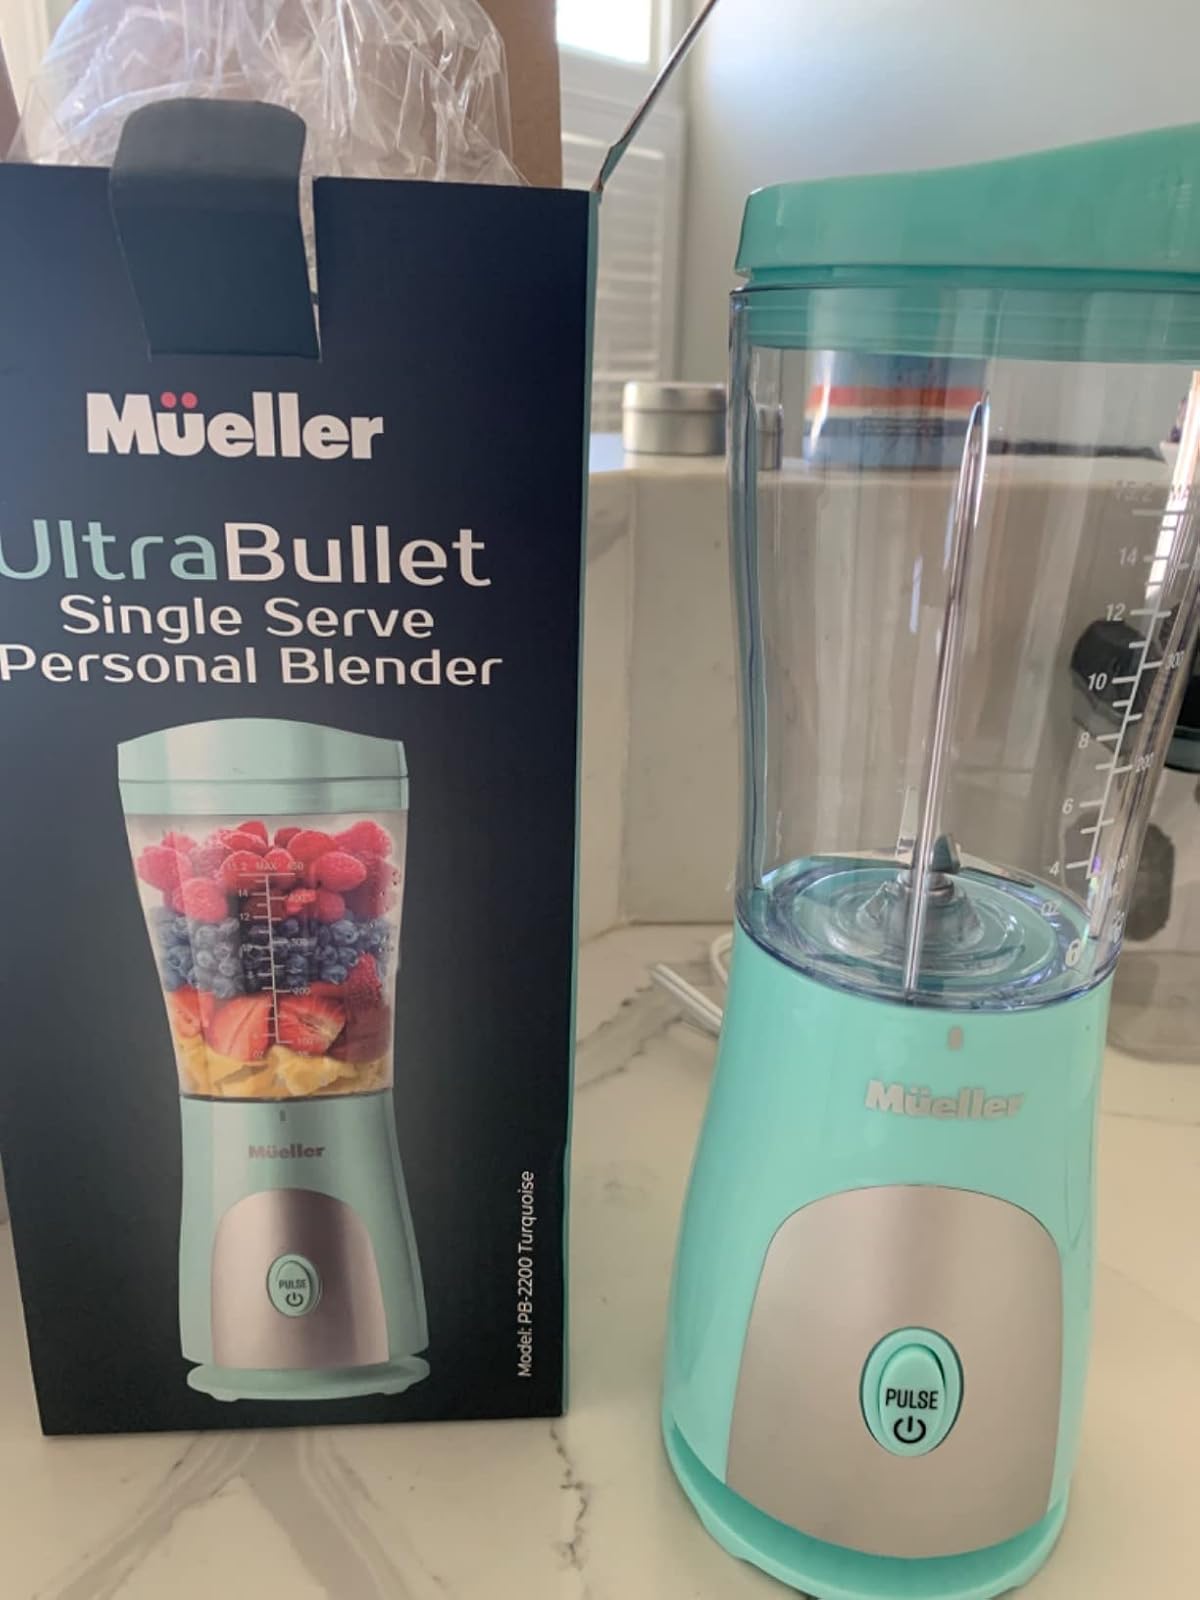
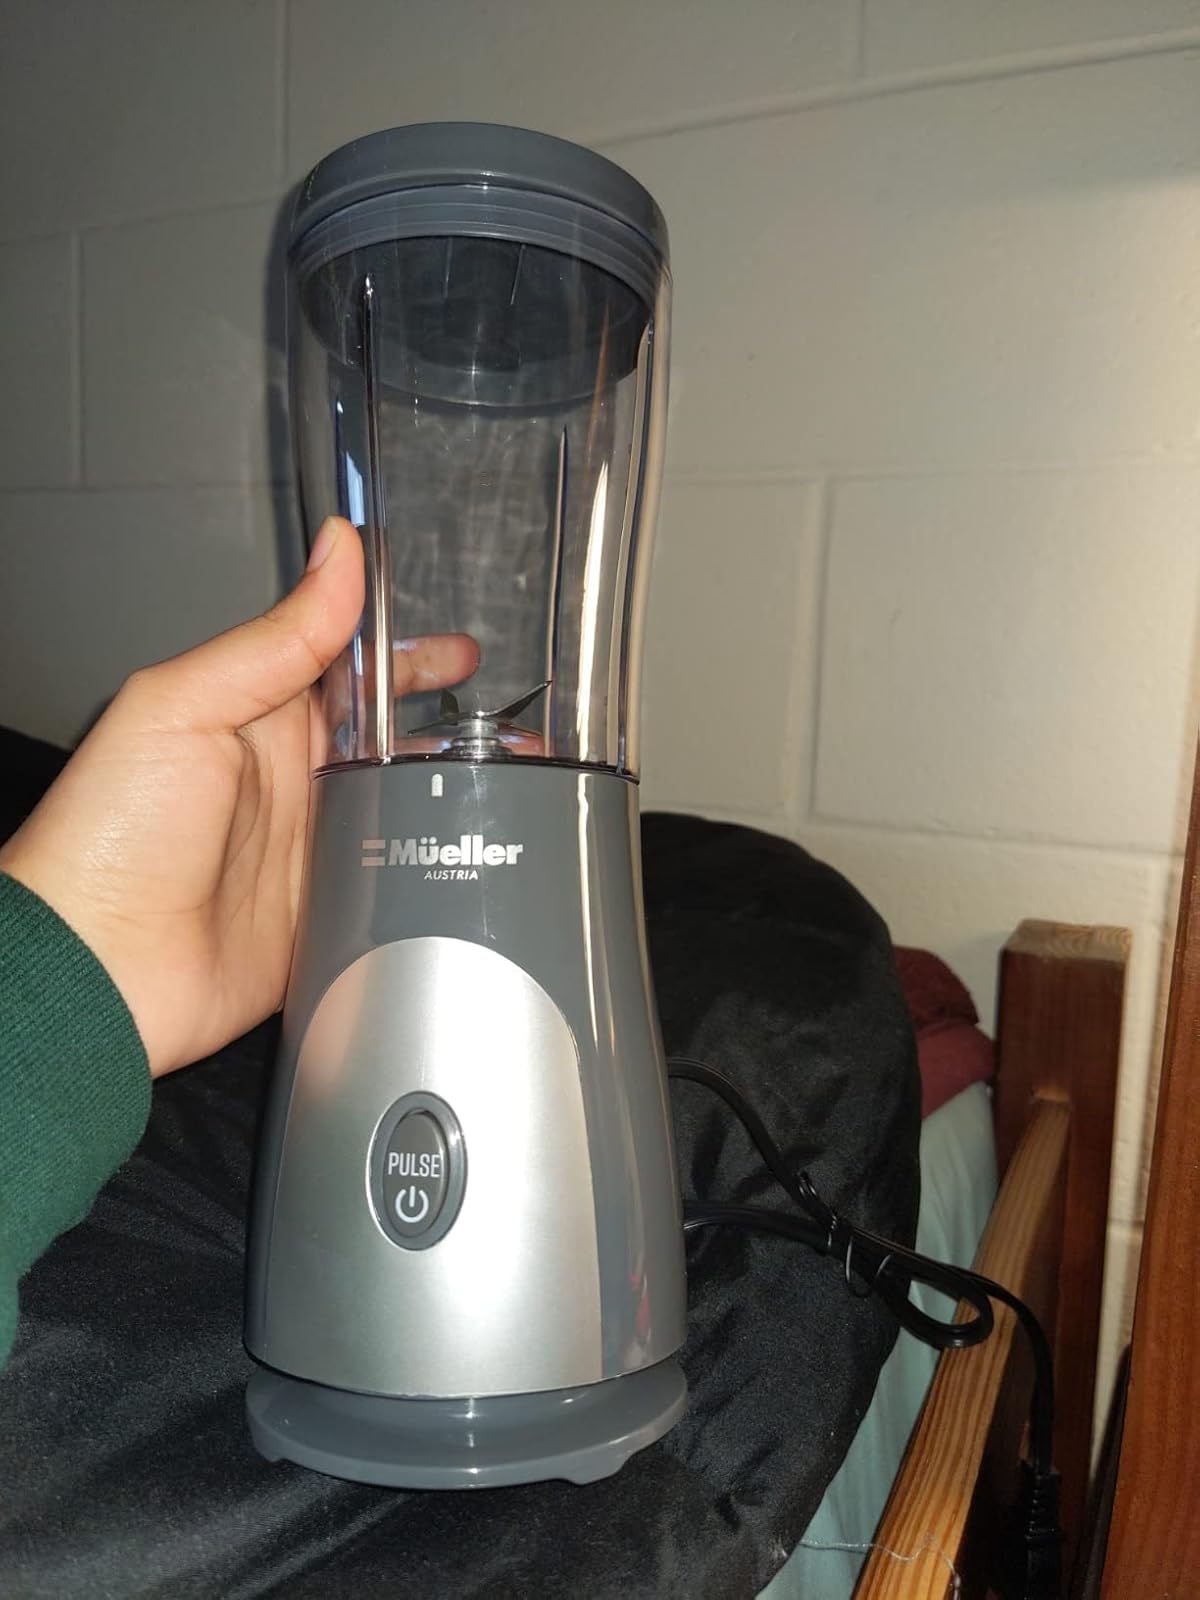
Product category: items_blender
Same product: no